Filfola lizard

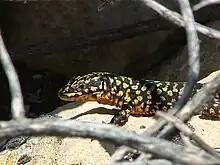
"Podarcis filfolensis" ssp. "generalensis" male

This subspecies is endemic to Fungus Rock (west coast of Gozo). It has a reddish belly and blue-like flanks.